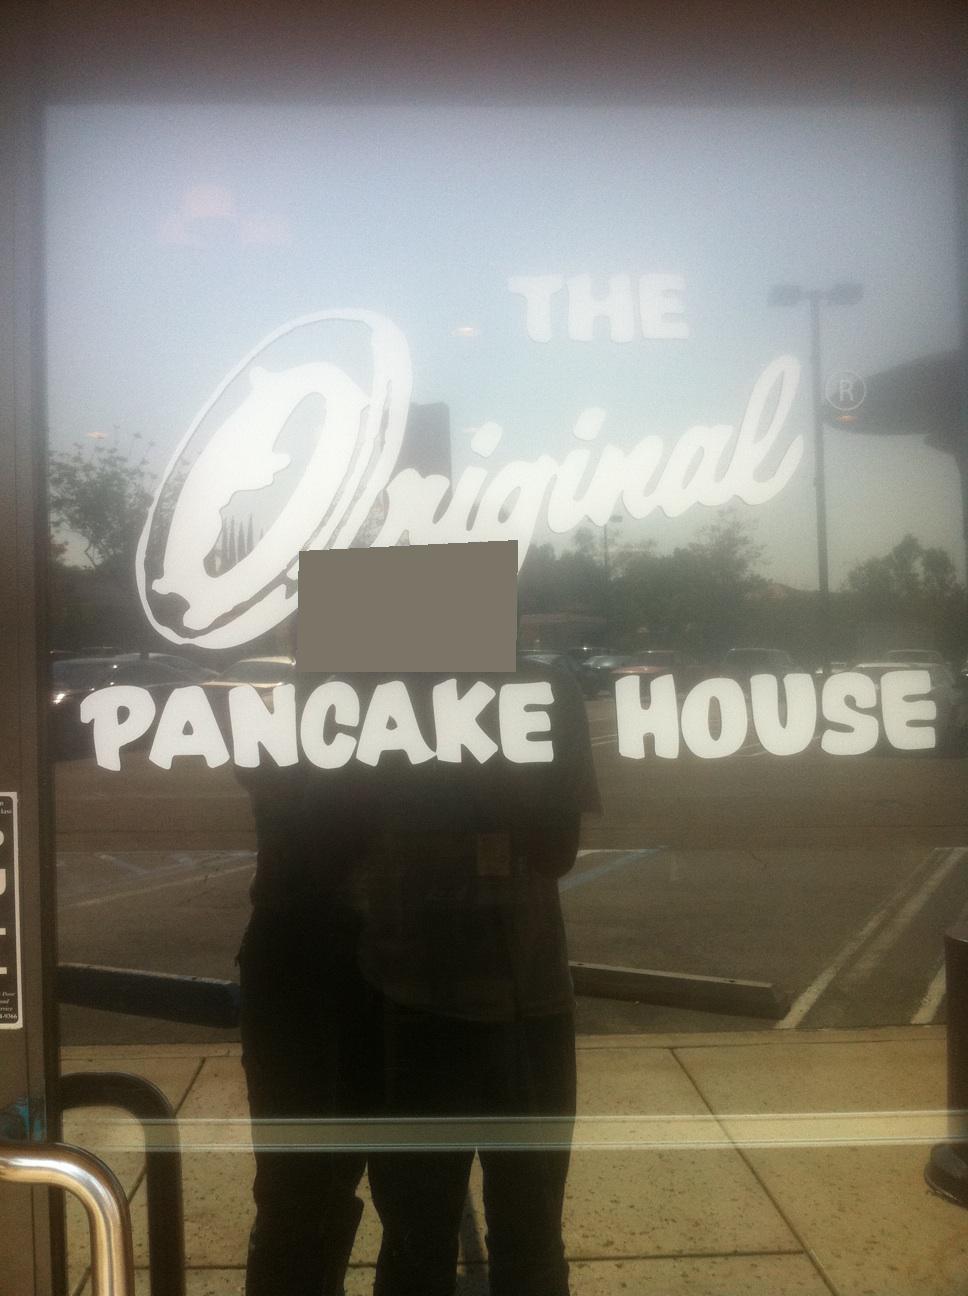Question: Store is this?
Answer: original pancake house